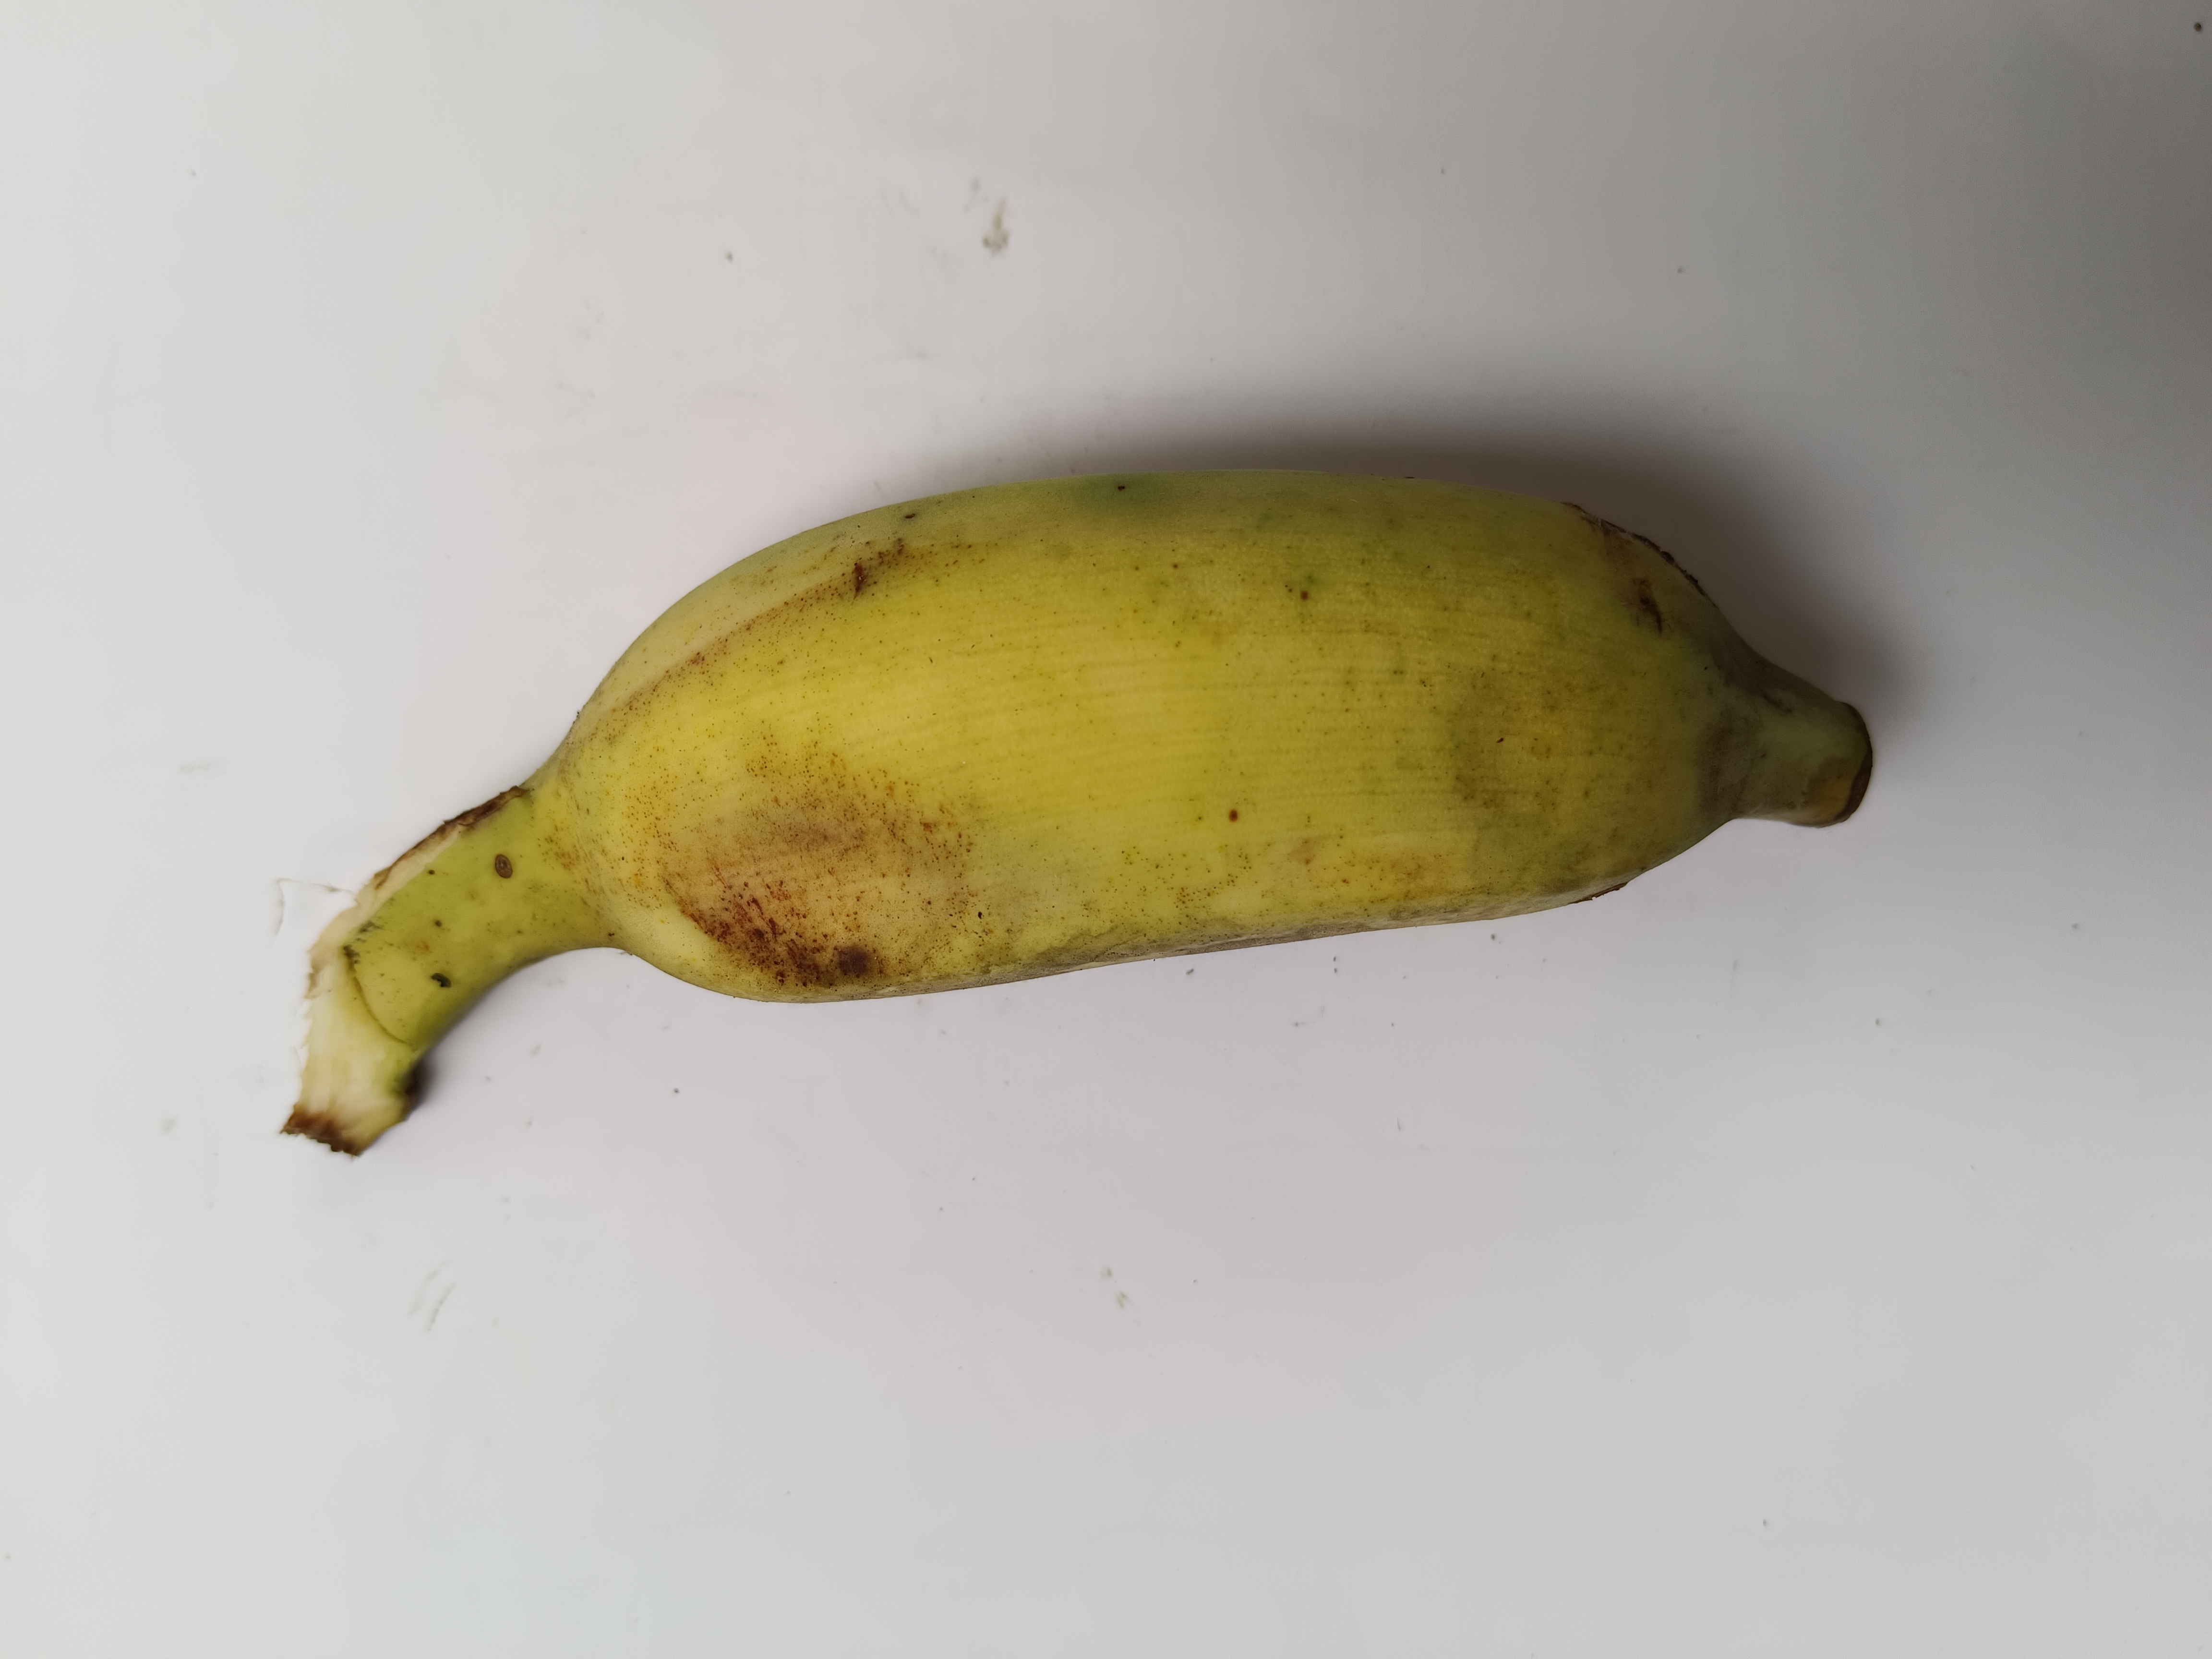
Banana variety: Deshi